Dmitry Pozharsky

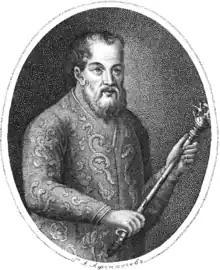
Portrait of Boyarin Dmitry Pozharsky, found by Pyotr Beketov and placed in his collection. Engraving by masters Nikolai Sokolov and Alexander Afanasyev from the "Collection of Portraits of Russians...", made from an original portrait of the 17th century

Dmitry Mikhaylovich Pozharsky (17 October 1577 – 30 April 1642) was a Russian prince known for his military leadership during the Polish–Russian War from 1611 to 1612. Pozharsky formed the Second Volunteer Army with Kuzma Minin in Nizhny Novgorod against the Polish–Lithuanian Commonwealth's occupation of Russia during the Time of Troubles, resulting in Polish withdrawal after Russian victory at the Battle of Moscow in 1612. Pozharsky received the unprecedented title of "Saviour of the Fatherland" from Mikhail I of Russia, becoming a folk hero in Russian culture and honored in the Monument to Minin and Pozharsky in Moscow's Red Square.